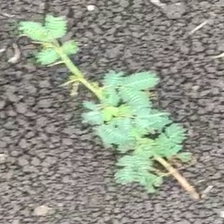
Weed species: Dwarf_cassia_(Chamaecrista pumila)